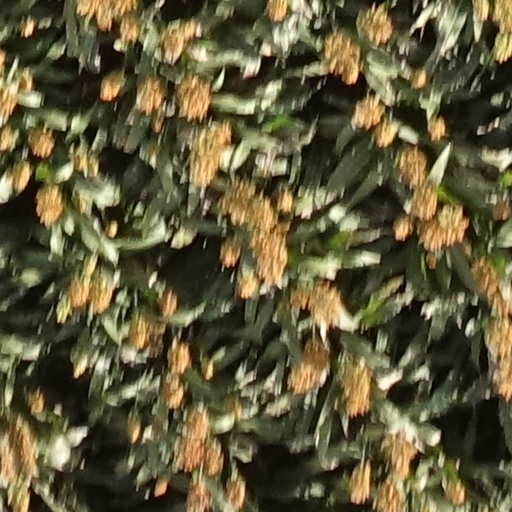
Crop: sorghum